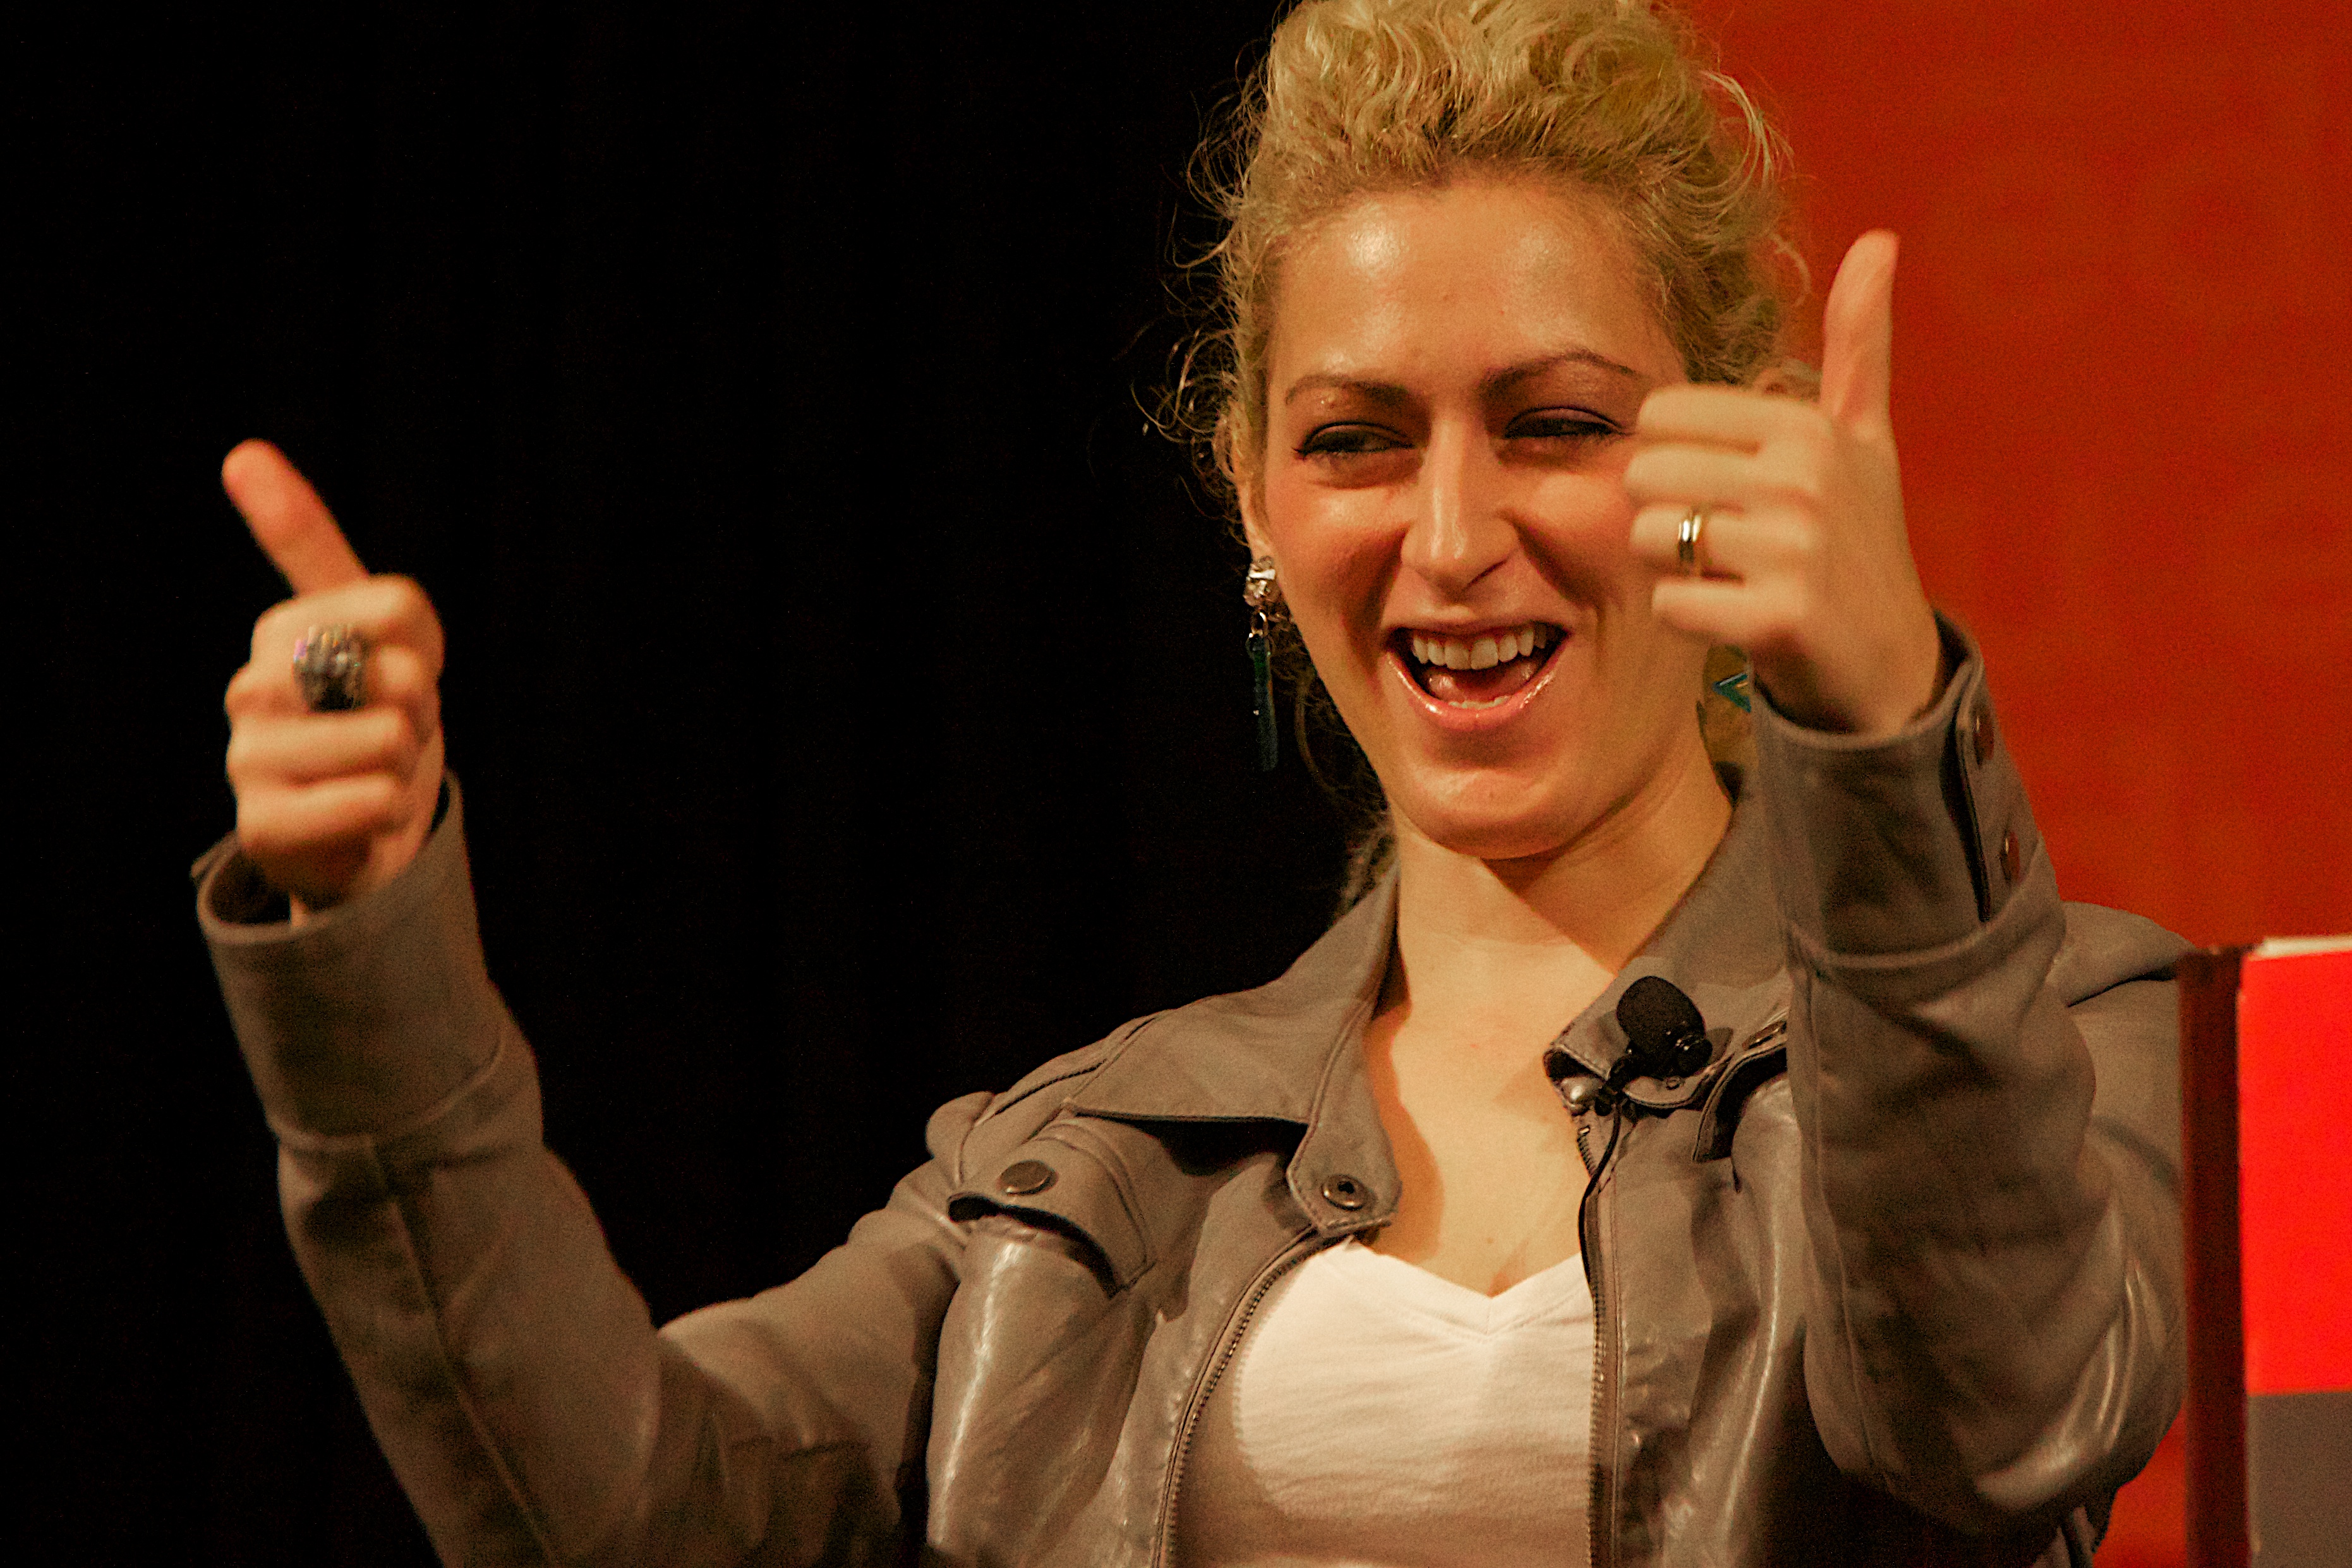
audience, theatre, stage, singing, sxswedu, avantgame, entertainment, performing arts, musical theatre